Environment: real
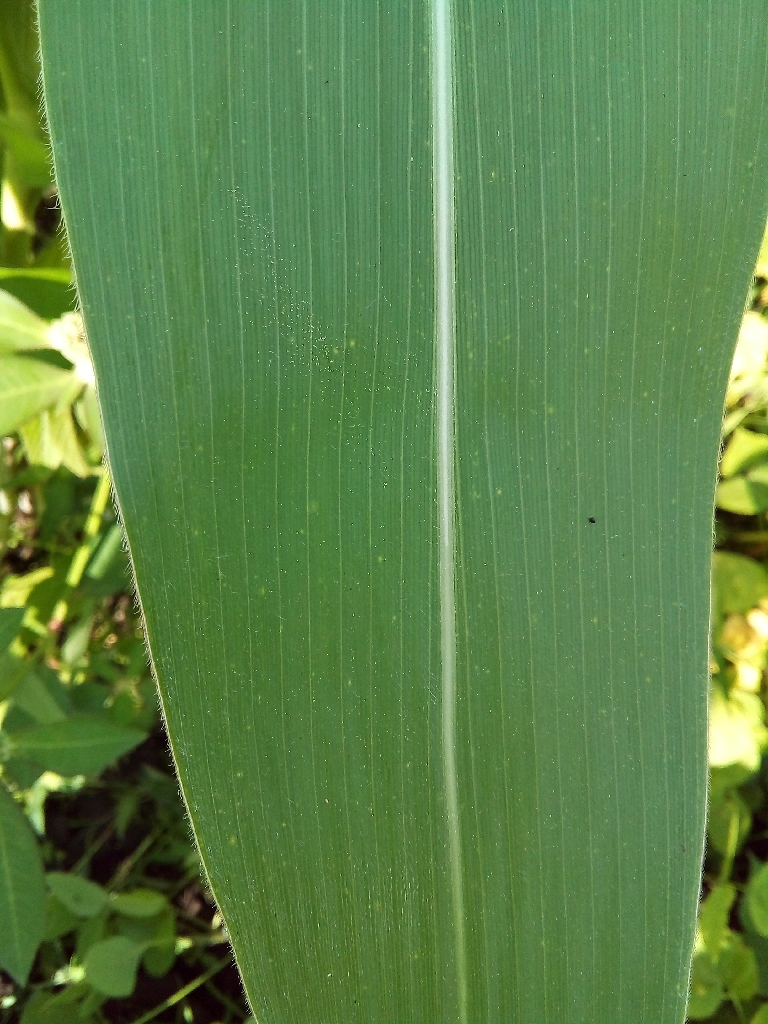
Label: healthy